Karl Nikolaus Berg

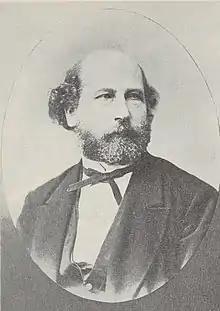
Dr. Karl Nikolaus Berg

Karl Nikolaus Berg (28 March 1826 - 26 January 1887) was a German politician from Frankfurt.